Leprosy

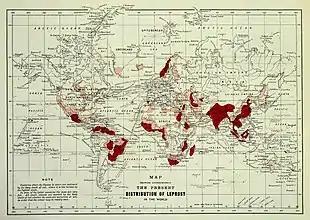
Distribution of leprosy around the world in 1891

In 2018, 208,619 new cases of leprosy were recorded, a slight decrease from 2017. In 2015, 94% of the new leprosy cases were confined to 14 countries. India reported the greatest number of new cases (60% of reported cases), followed by Brazil (13%) and Indonesia (8%). Although the number of cases worldwide continues to fall, there are parts of the world where leprosy is more common, including Brazil, South Asia (India, Nepal, Bhutan), some parts of Africa (Tanzania, Madagascar, Mozambique), and the western Pacific. About 150 to 250 cases are diagnosed in the United States each year.